Totem tennis

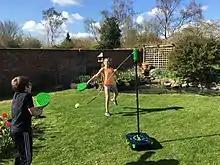
Two children playing swingball

Totem tennis (also known as tether tennis or swingball) is a game where two players use racquets to strike a tennis or sponge ball which has been attached with string to the top of a vertical pole. The pole is either driven into soft ground or anchored with a heavy base.